Randy Crawford

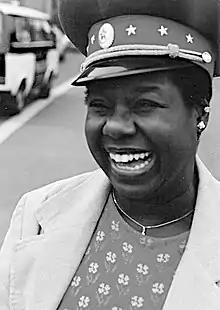
Crawford in 2008

Veronica "Randy" Crawford (born February 18, 1952) is an American retired jazz and R&B singer. She has been more successful in Europe than in the United States, where she has not entered the "Billboard" Hot 100 as a solo artist. However, she has appeared on the Hot 100 singles chart twice. The first time was in 1979 as a guest vocalist on the Crusaders' top-40 hit "Street Life". She also dueted with Rick Springfield on the song "Taxi Dancing", which hit number 59 as the B-side of Springfield's hit "Bop Til You Drop". She has had five top-20 hits in the UK, including her 1980 number-two hit, "One Day I'll Fly Away", as well as six UK top-10 albums. Despite her American nationality, she won Best British Female Solo Artist in recognition of her popularity in the UK at the 1982 Brit Awards. In the late 2000s, she received her first two Grammy Award nominations.